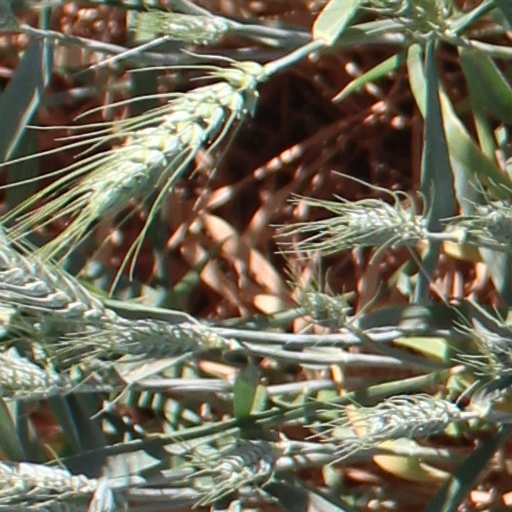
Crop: wheat